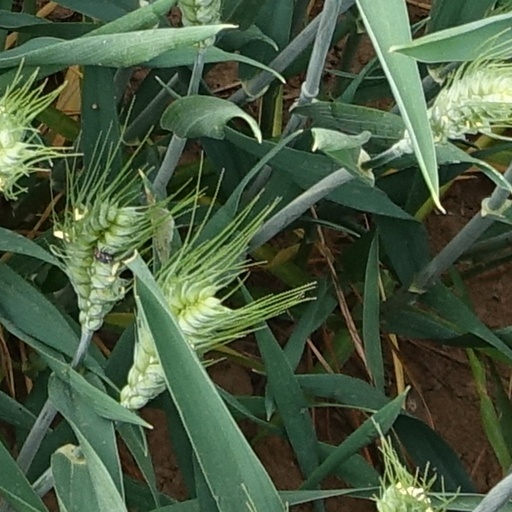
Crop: wheat